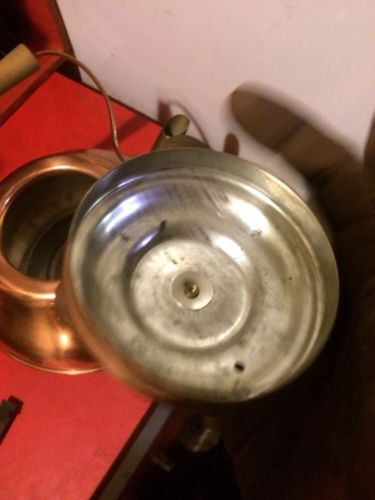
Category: kettle